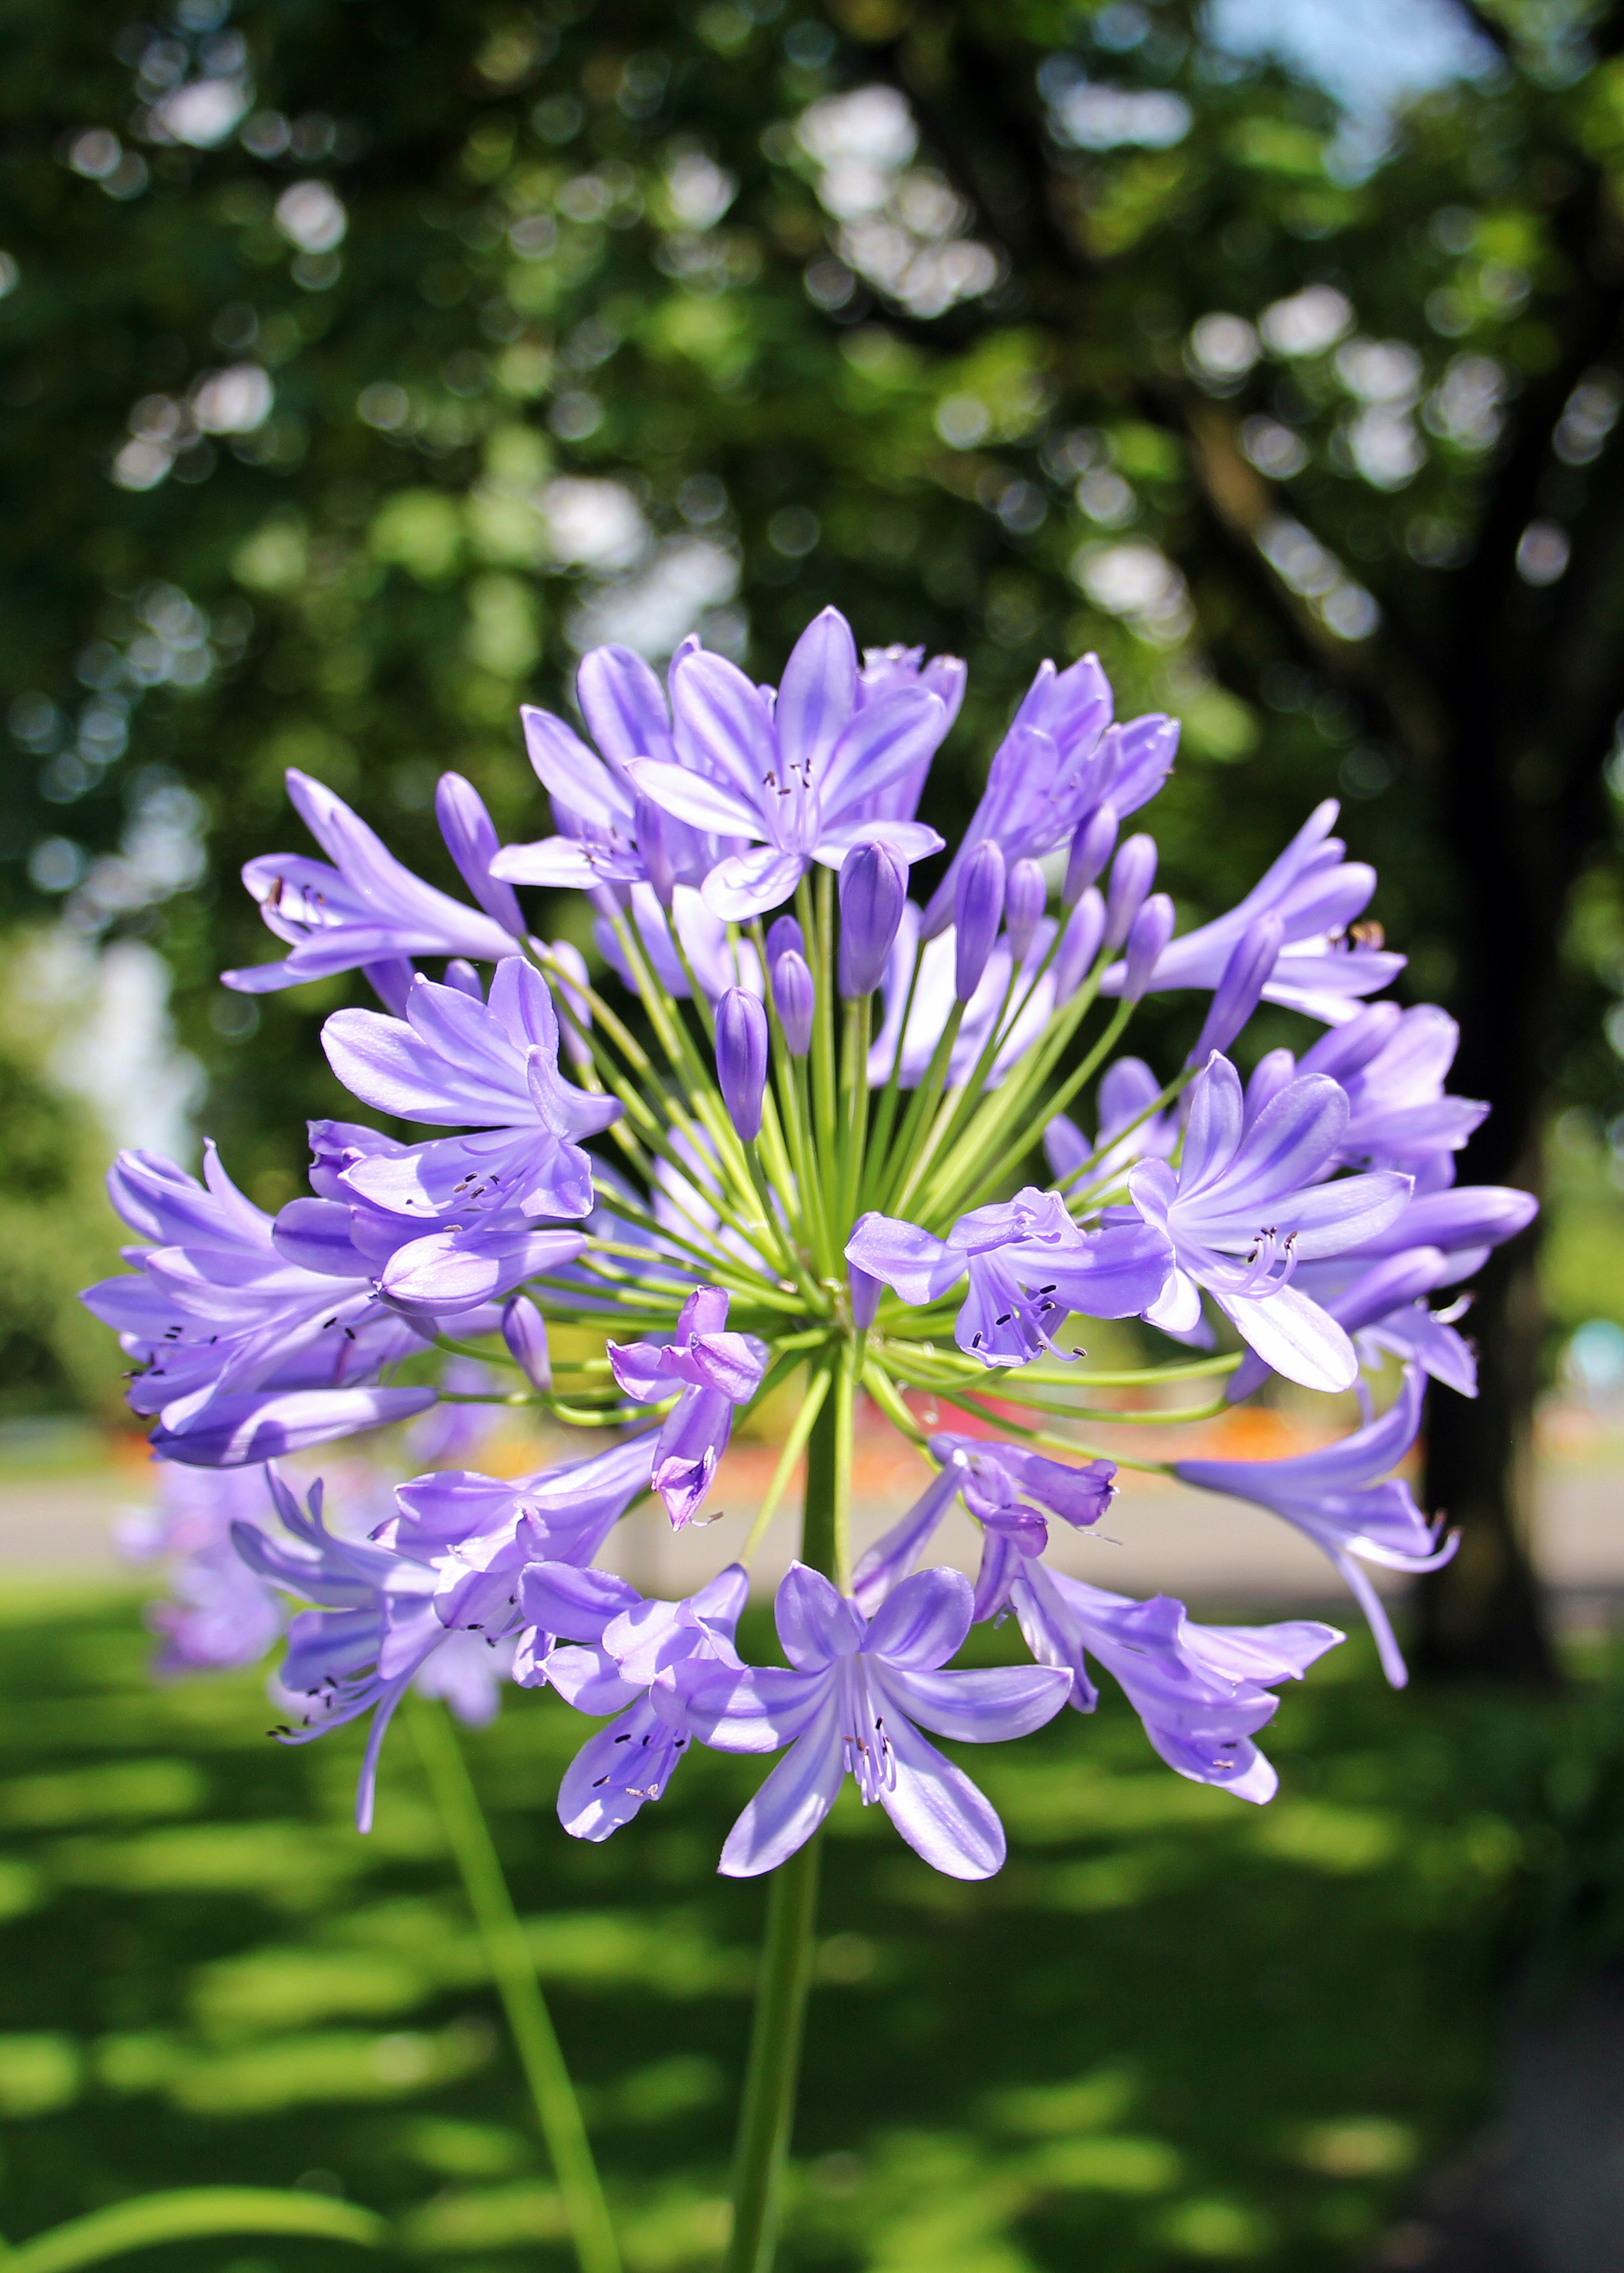
tree, blossom, plant, meadow, flower, summer, food, green, herb, produce, vegetable, botany, blue, flora, wildflower, flowers, violet, lily, agapanthus, asparagales, inflorescence, incidence of light, flowering plant, amaryllis plant, blue jewelry lily, asparagus like, jewelry lilies greenhouse, love flower, purple jewelry lily, love purple flower, blue love flower, land plant